Takuma Sato

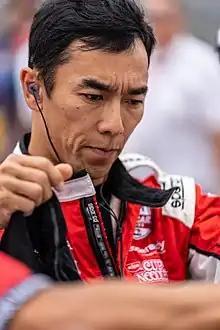
Sato at the 2021 Grand Prix of Long Beach

is a Japanese racing driver, who competes part-time in the IndyCar Series for Rahal Letterman Lanigan Racing. Sato competed in Formula One from to . In American open-wheel racing, Sato is a two-time winner of the Indianapolis 500 in 2017 and 2020, remaining the only Asian driver to win the event.